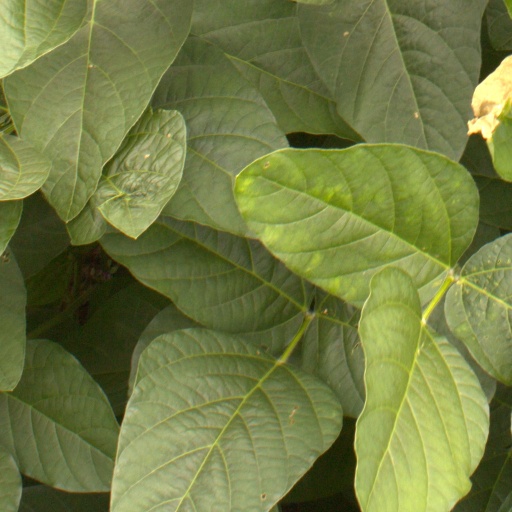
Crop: soybean